HMS Aurora (1777)

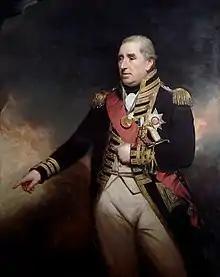
Admiral John Thomas Duckworth, commander of Britain's naval force during the capture of Minorca in 1798.

On 7 November, a squadron under John Thomas Duckworth arrived off Minorca, comprising the seventy-fours, and , the forty-fours, and , "Aurora", captained by Thomas Gordon Caulfield, the 20-gun, HMS "Cormorant", the 16-gun, , three armed transports, a cutter, and a number of merchant transports.